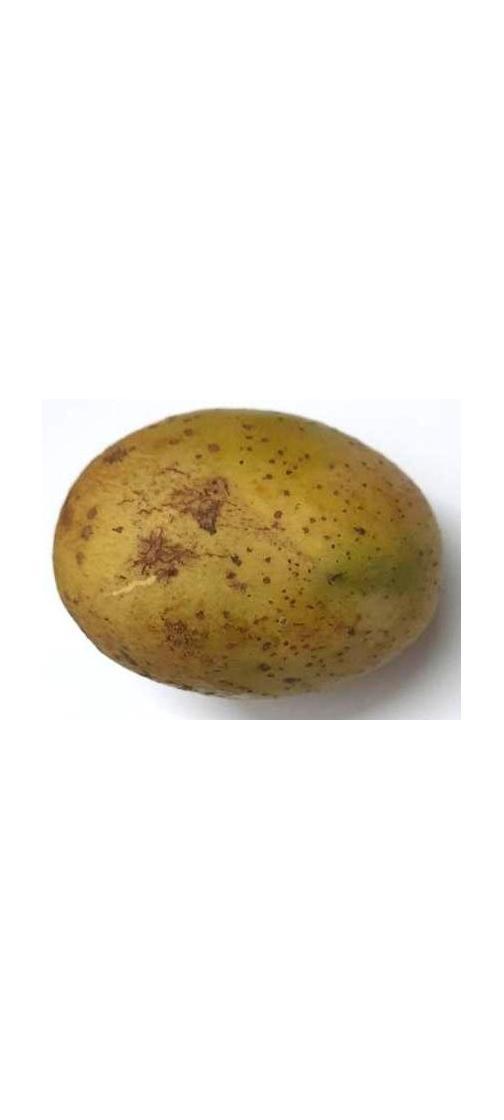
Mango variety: Gourmoti